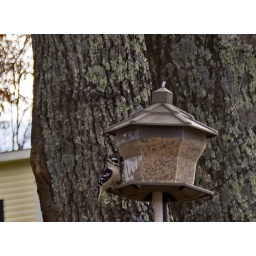
The same bird on a birdhouse in front of the house